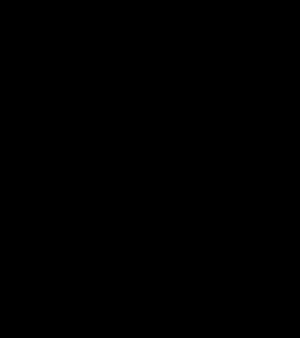
Le moiré est un effet de contraste changeant avec la déformation d'un objet, indépendamment des effets d'ombre. On parle souvent du moiré d'une étoffe. On peut obtenir un effet similaire en superposant deux voiles à maille régulière, ou bien lorsque l'on observe deux grillages l'un derrière l'autre, ou encore deux rambardes de pont, à une certaine distance.